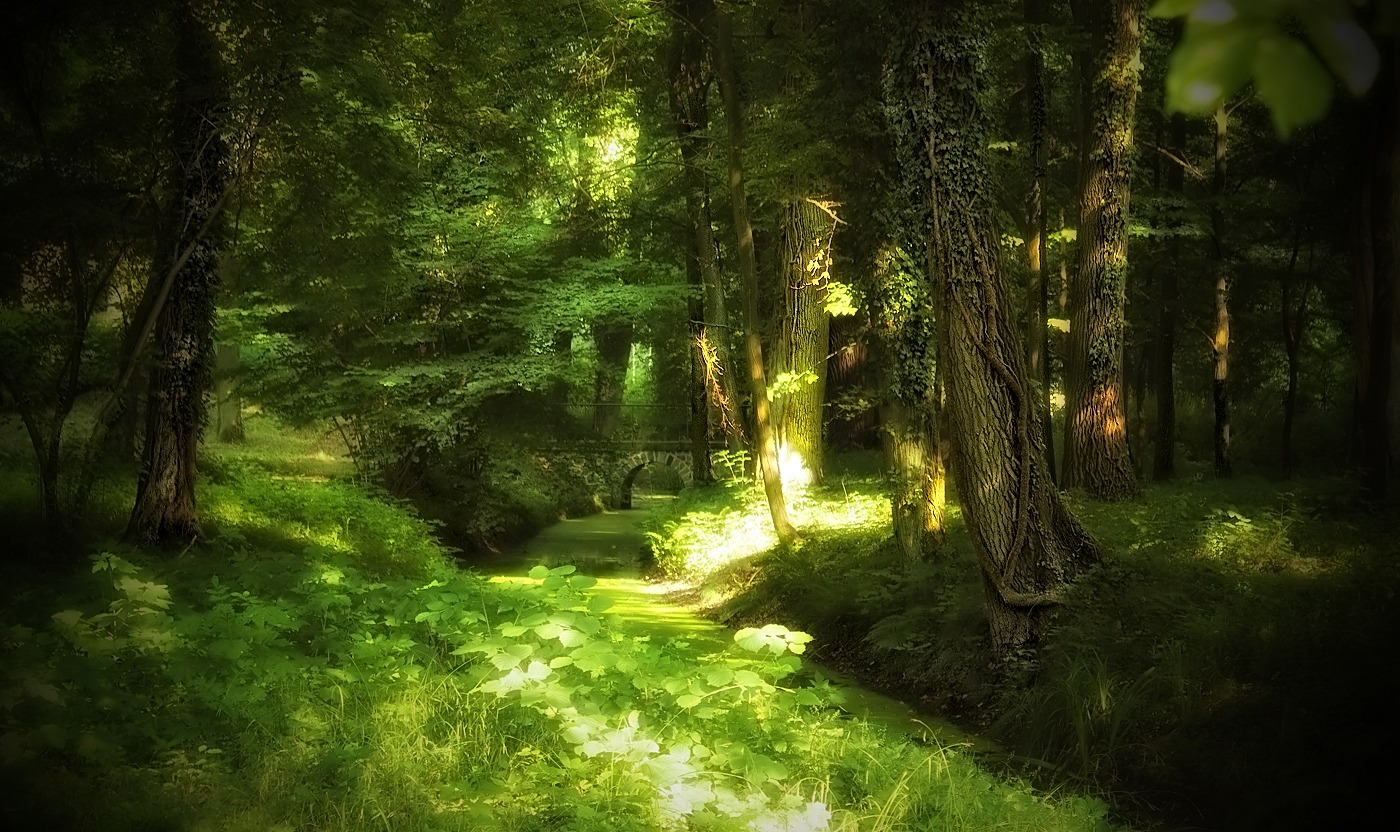
tree, nature, forest, wilderness, light, sunlight, morning, leaf, green, jungle, relax, rainforest, woodland, habitat, dreams, ecosystem, screenshot, castle park, biome, old growth forest, natural environment, geographical feature, atmospheric phenomenon, woody plant, computer wallpaper, castle steinh fel germany